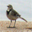
Label: bird